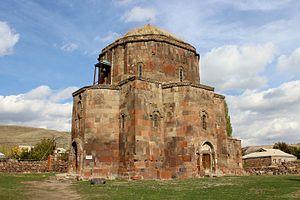
L'église Saint-Jean-Baptiste de Mastara est une église du Vᵉ siècle située dans le village de Mastara près de Talin dans le marz d'Aragatsotn en Arménie.